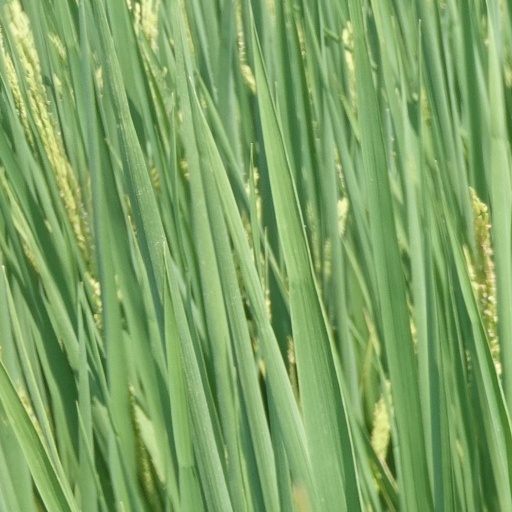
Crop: rice